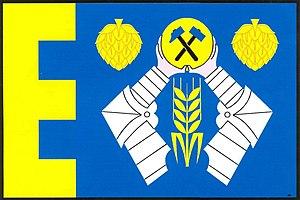
Rochlov est une commune du district de Plzeň-Nord, dans la région de Plzeň, en République tchèque. Sa population s'élevait à 301 habitants en 2019.